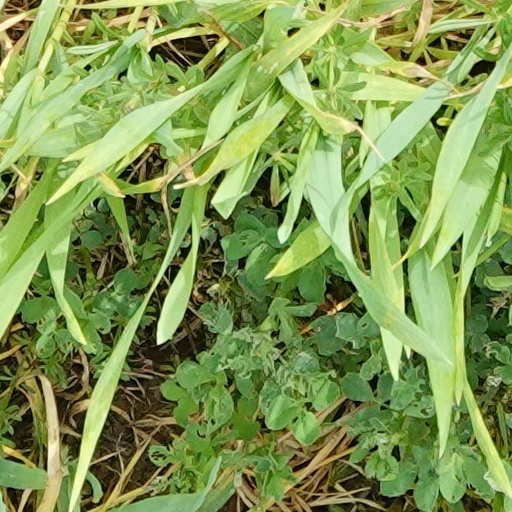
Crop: wheat